Anders Henrikson

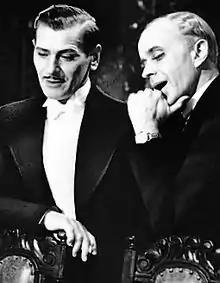
Henrikson on the right, and Edvin Adolphson on the left in 1940

Anders Henrik Henrikson (13 June 1896 – 17 October 1965) was a Swedish actor and film director. He appeared in more than 50 films between 1913 and 1965. He also directed 30 films between 1933 and 1956.